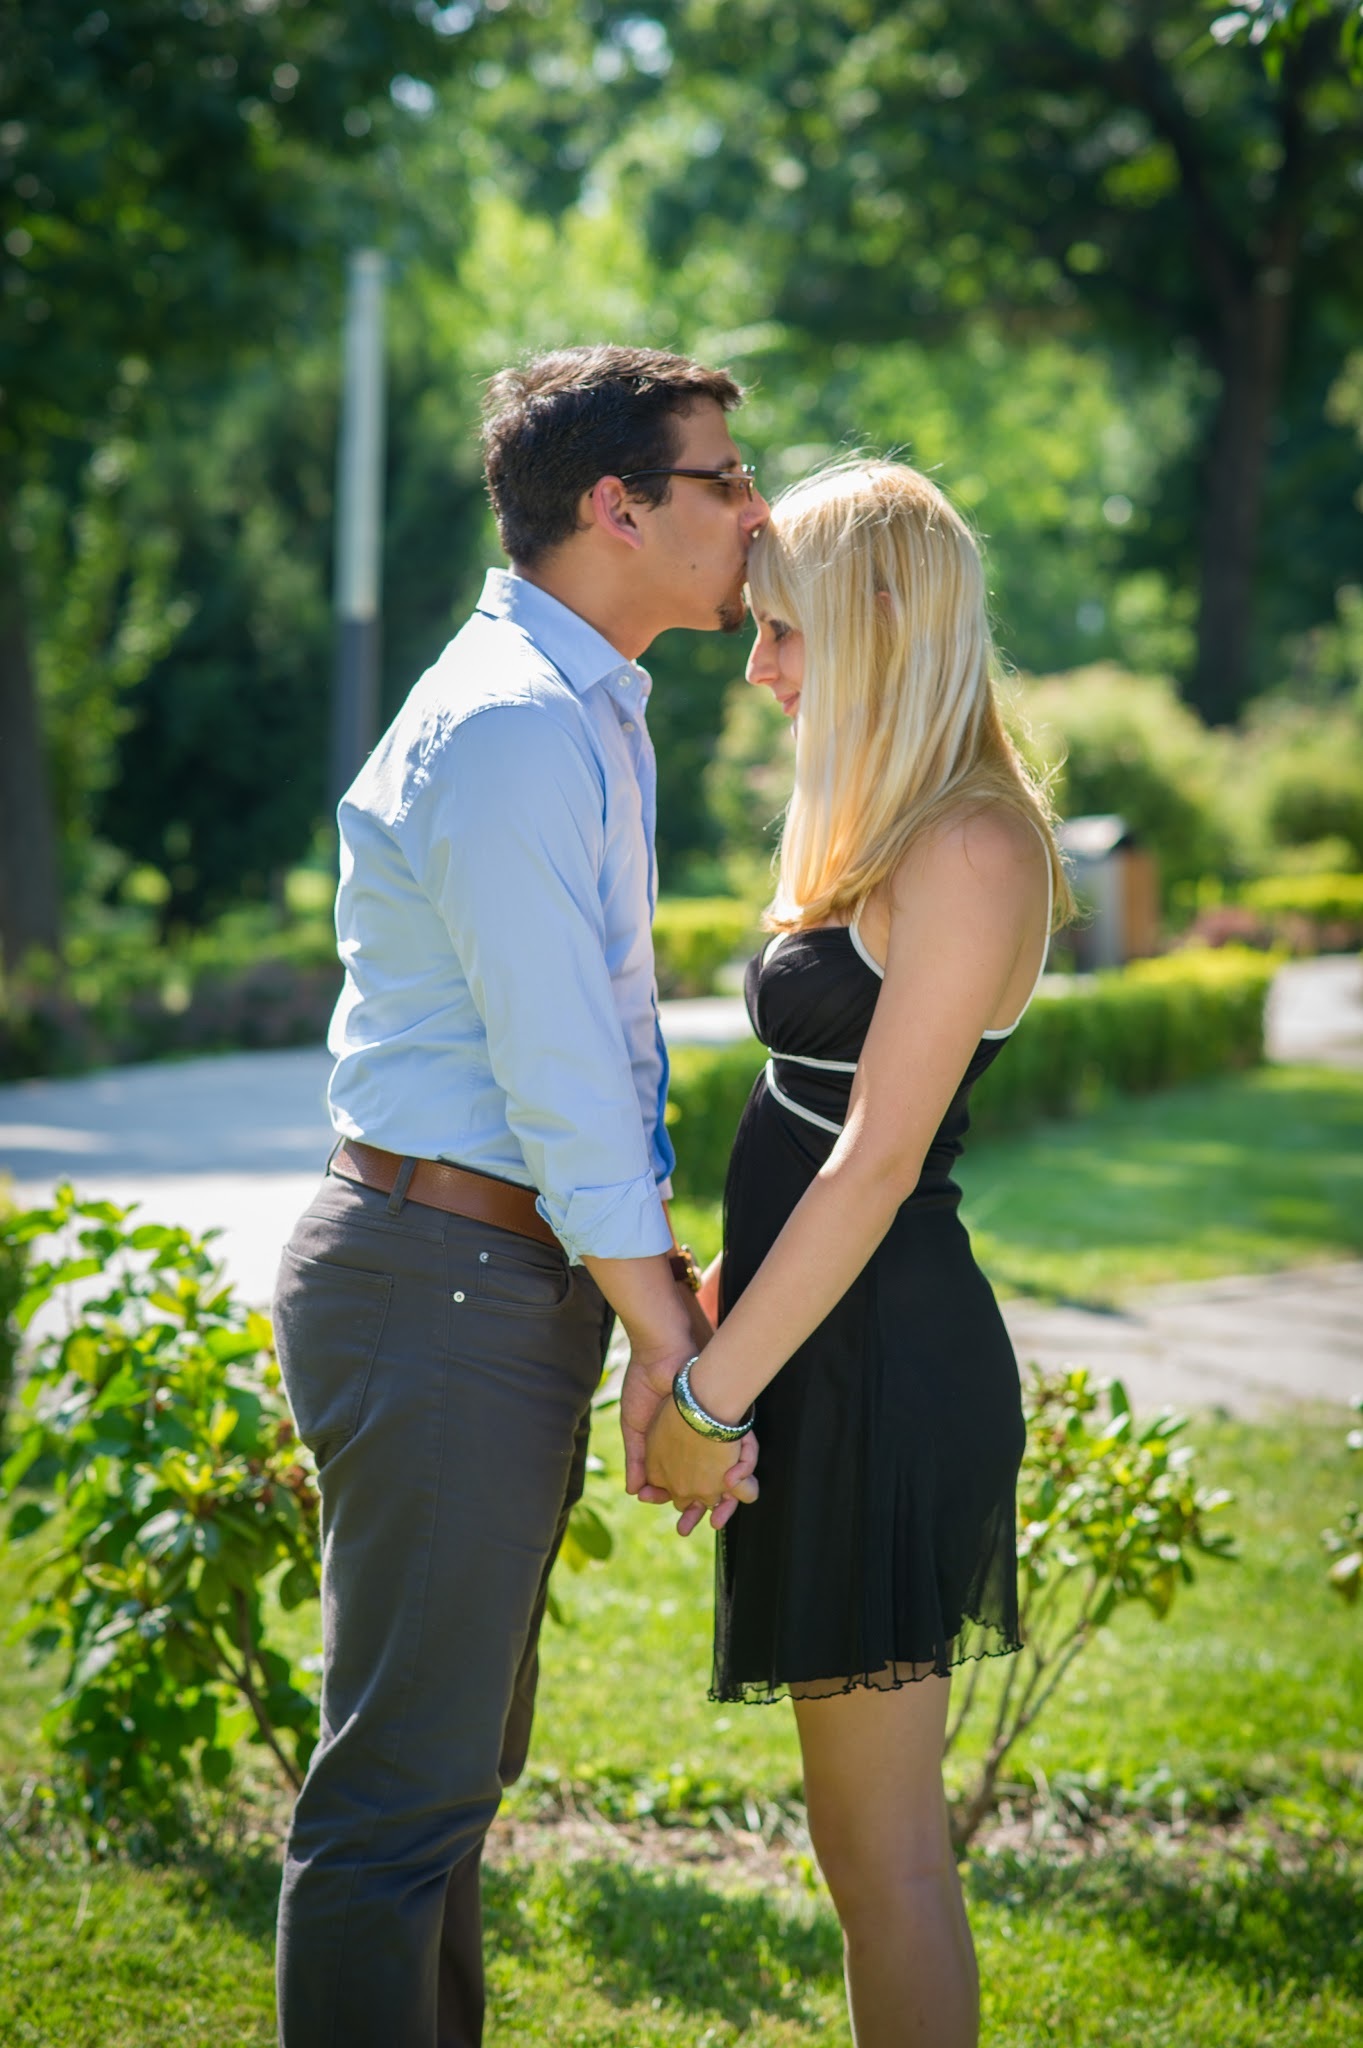
girl, love, couple, romance, romantic, friendship, wedding, groom, marriage, smile, boyfriend, girlfriend, ceremony, happy, happiness, relationship, loving, event, happy couple, interaction, young couple, happy young couple, married couple, true love, true love never dies, 5 years of marriage, 5 years of happiness